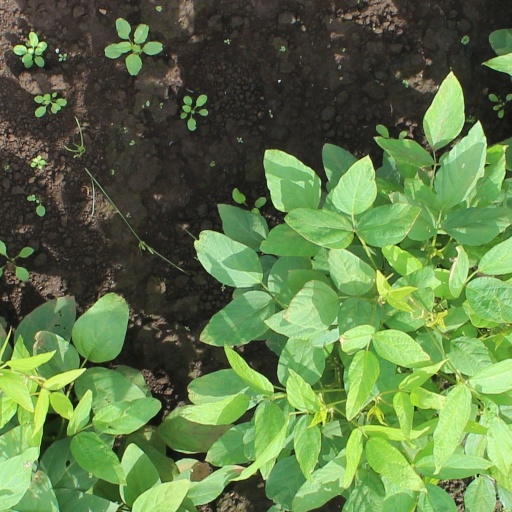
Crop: soybean